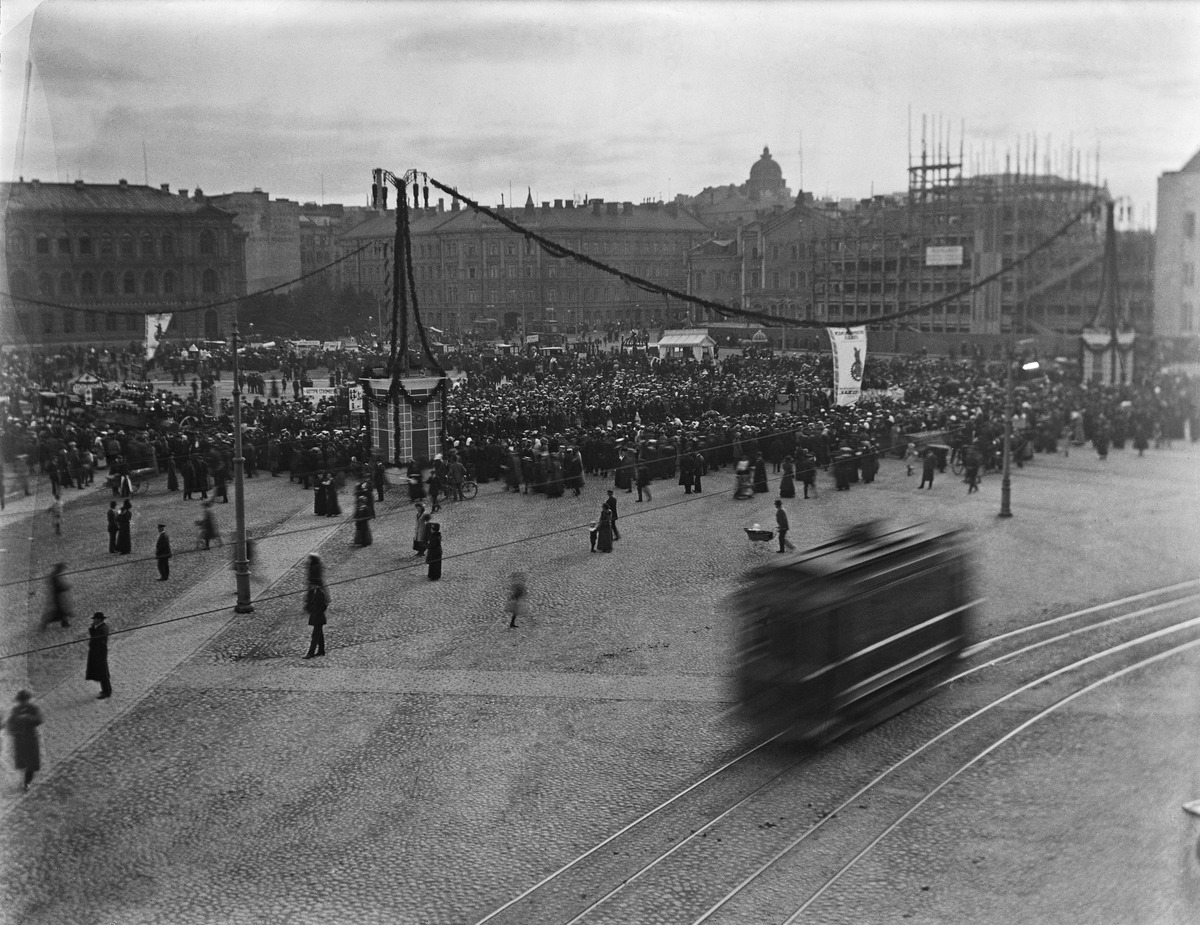
Suomalainen viikko 27
sisällön kuvaus: Suomalainen viikko 27.9.-4.10.1913 Rautatientorilla, oikealla vanha rautatieasema ja rakenteilla oleva uusi rautatieasema. Keskellä viikon kunniaksi  juhlakoristellut valaisinpylväät, kuvan etualalla liikkeessä oleva raitiovaunu. Vuonna 1912 perustettu

Kotimaisen työn liitto (vuodesta 1992

Suomalaisen työn liitto) järjesti jo seuraavana vuonna

ensimmäisen Suomalaisen viikon

kotimaisen teollisuuden edistämiseksi. mustavalkoinen
Ajankohta: kuvausaika 1913
Paikka: Suomi, Uusimaa, Helsinki, Kluuvi Helsinki, Rautatientori
Aiheet: juhlaviikot, aukiot, torit, torikauppa, yleisö, rautatieasemat, pylväät, koristelu, raitiovaunut